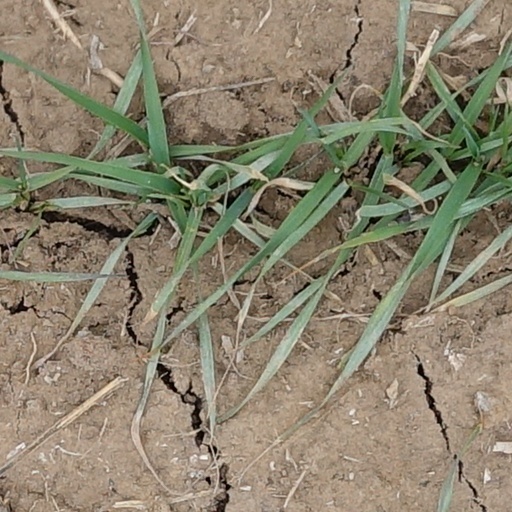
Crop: wheat